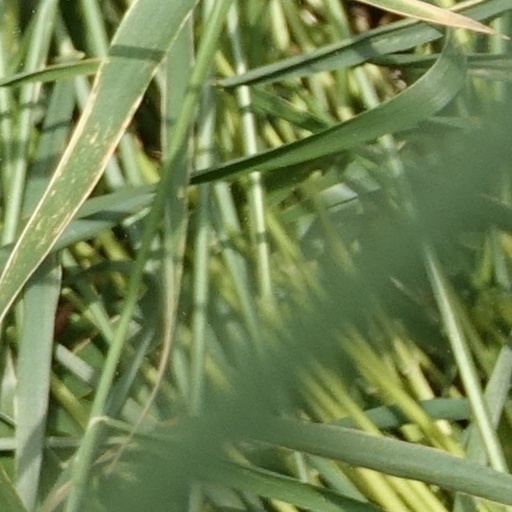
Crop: wheat